Shternberg (crater)

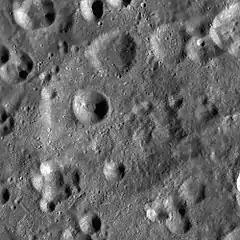
LRO WAC image

Shternberg is an eroded lunar impact crater on the Moon's far side. It lies just to the west-northwest of the crater Ohm, and is completely covered by higher-albedo material from the ray system that surrounds Ohm. To the west-southwest of Shternberg is Weyl, and to the west-northwest is Comstock. Less than one crater diameter to the northeast of Shternberg is Comrie.